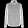
Label: Shirt